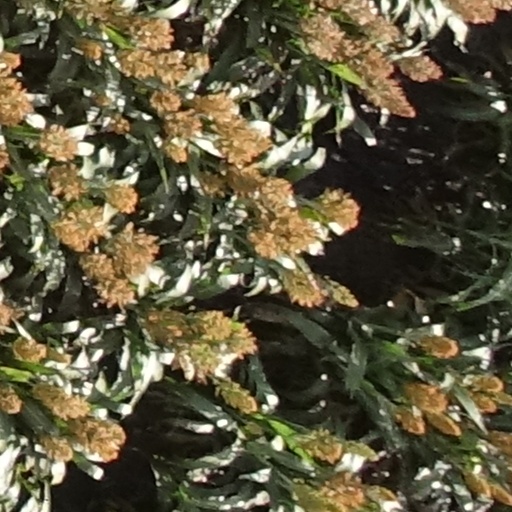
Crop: sorghum